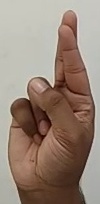
ASL sign: R